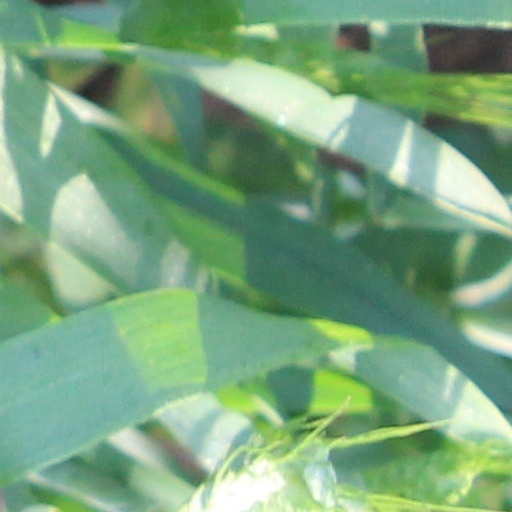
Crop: wheat